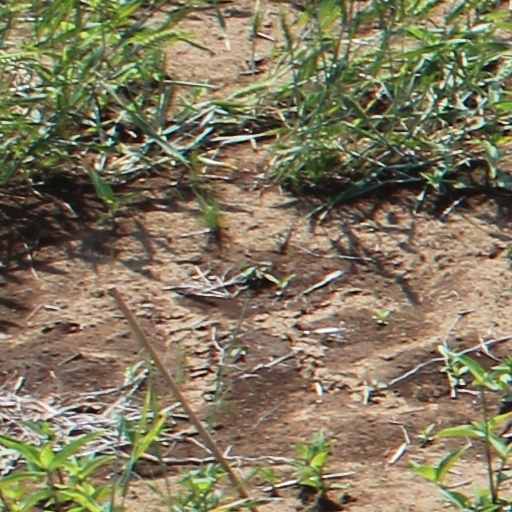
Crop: wheat